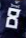
Number: 8